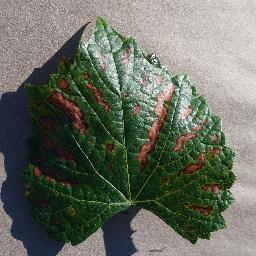
Label: Grape___Esca_(Black_Measles)